Coraopolis, Pennsylvania

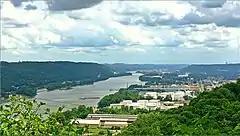
The Ohio River with Coraopolis on the right and the top of Pittsburgh's U.S. Steel Tower in the far background

Situated along the southern bank of the Ohio River, Coraopolis has two land borders, including Moon Township to the south and west and Robinson Township to the southeast. Across the Ohio River's back channel, Coraopolis is connected to Neville Island (Neville Township) via the Coraopolis Bridge to the northeast and is adjacent to the boroughs of Haysville, Glen Osborne, and Sewickley across the Ohio River's confluence at the northeast end of Neville Island.